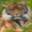
Label: tiger